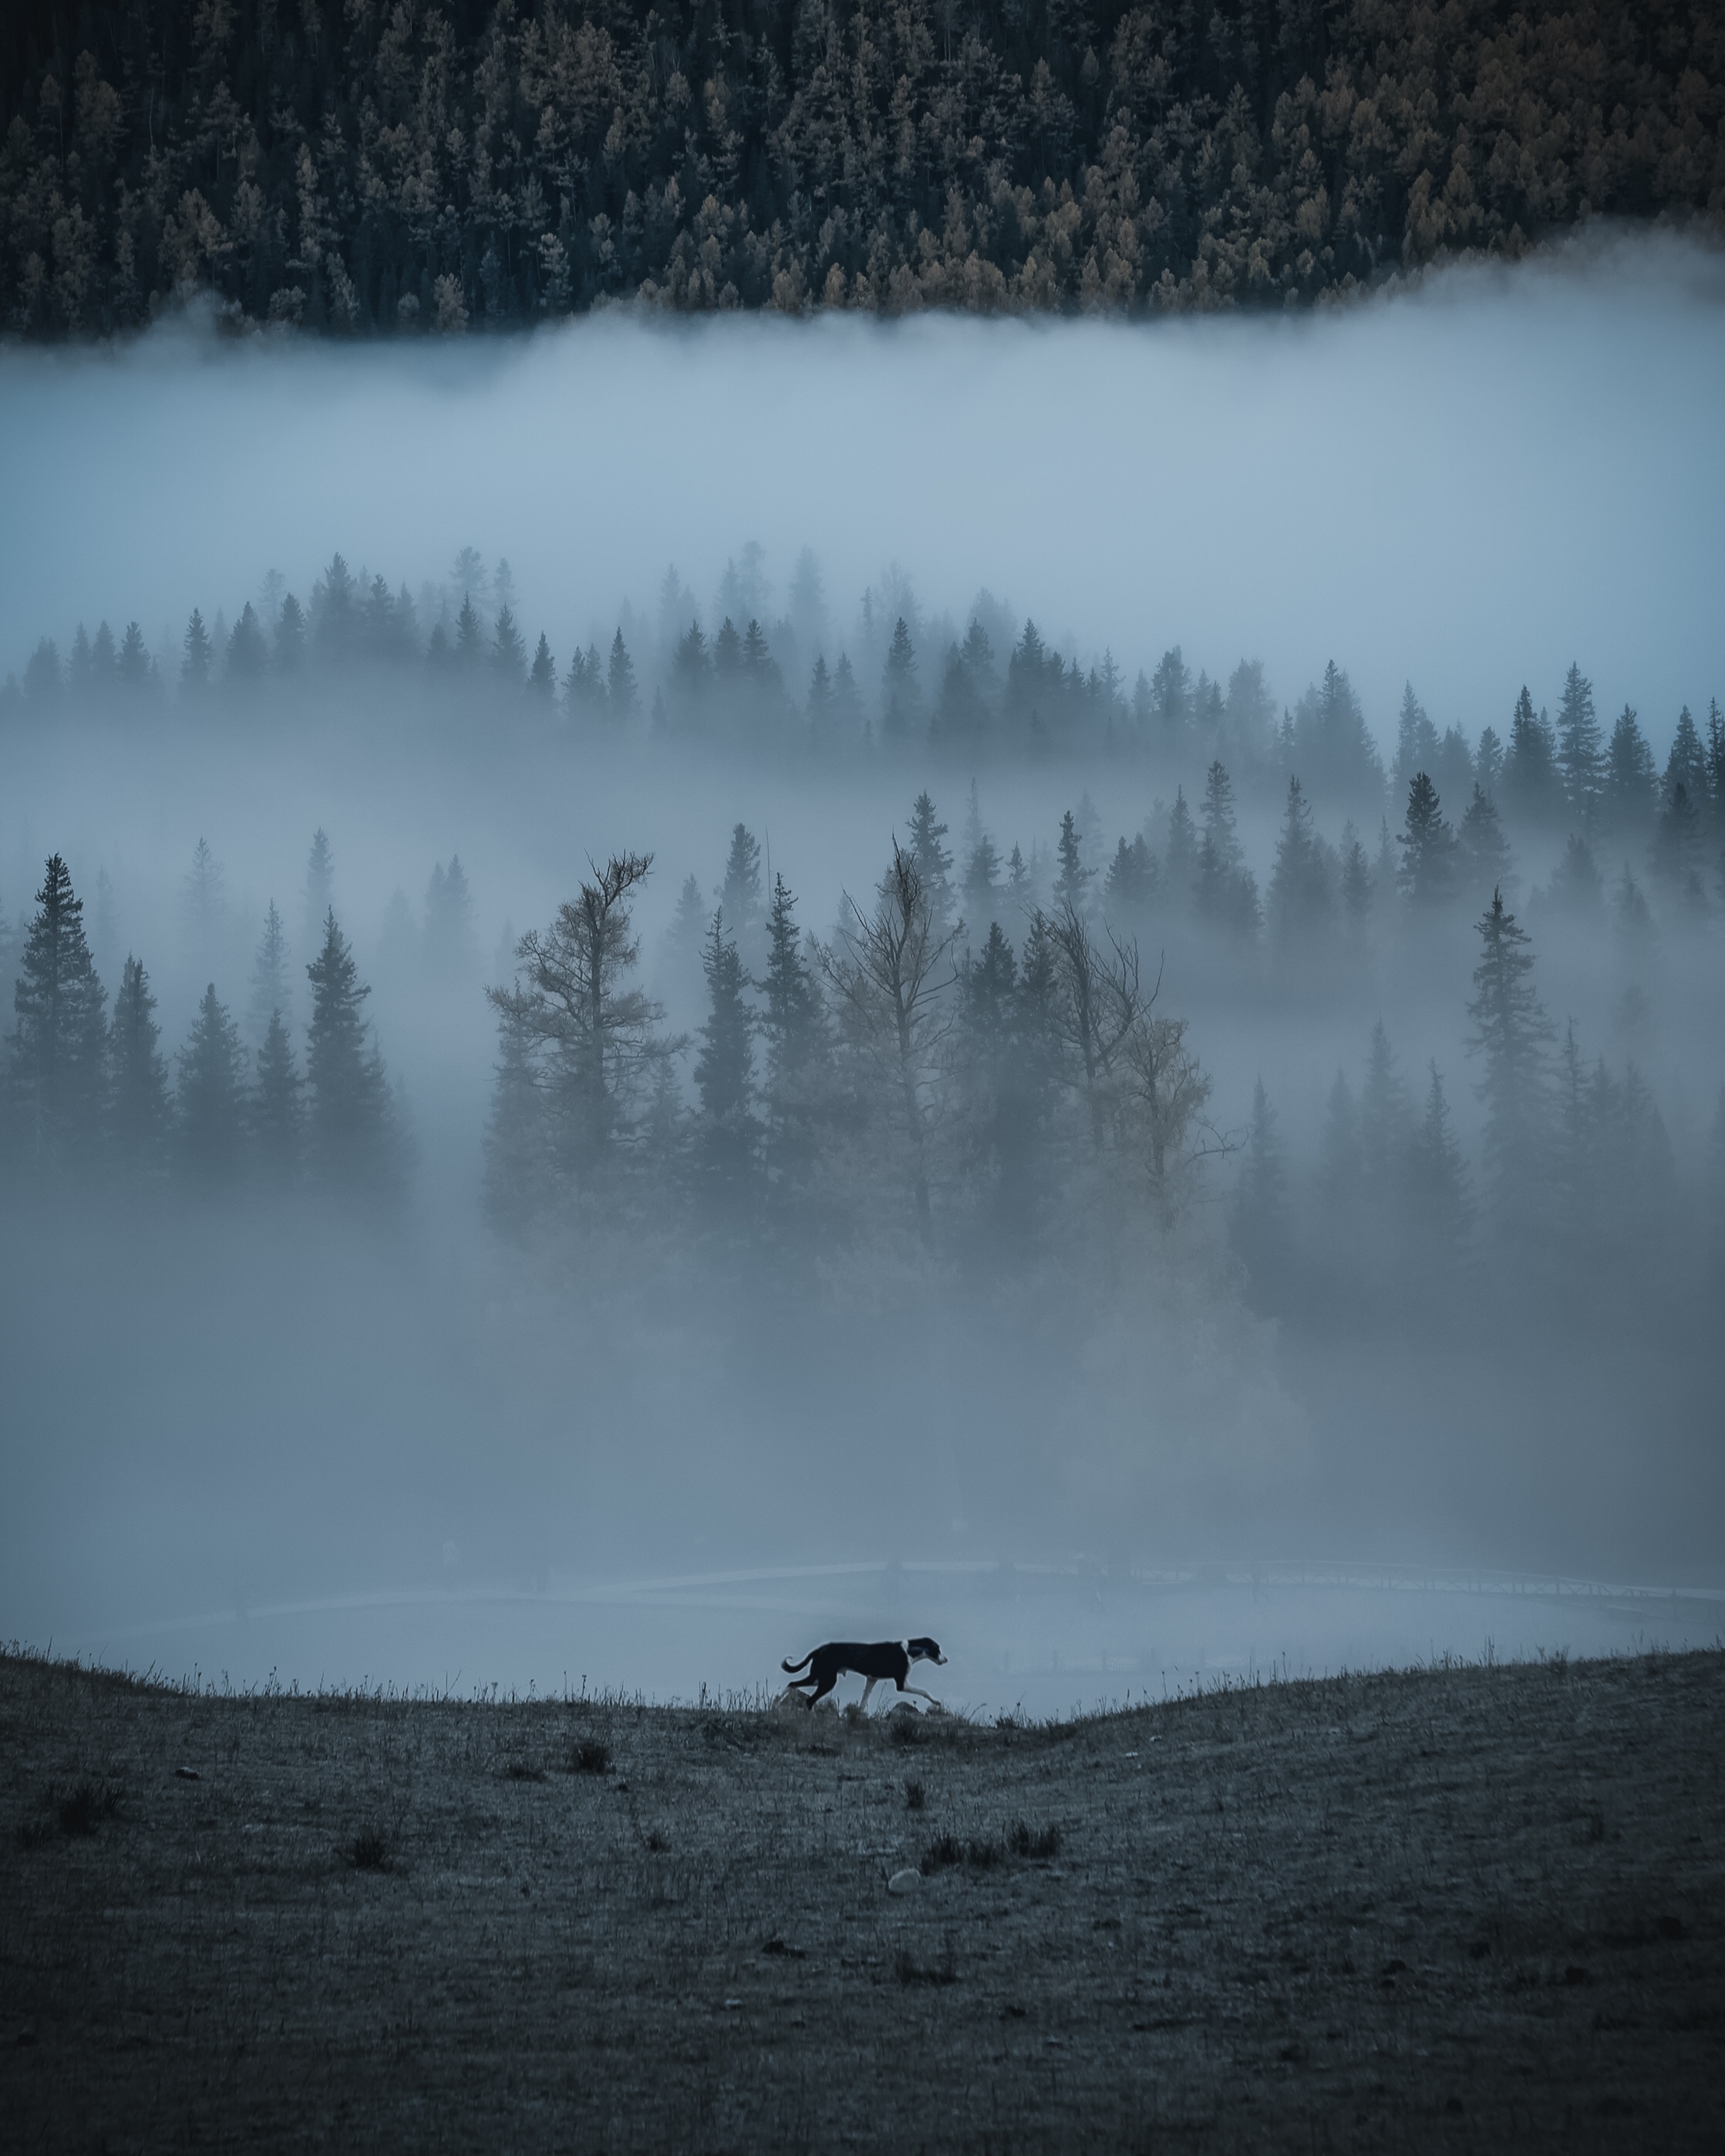
atmospheric phenomenon, sky, mist, water, winter, natural landscape, fog, morning, tree, snow, atmosphere, river, freezing, landscape, lake, forest, cloud, plant, ice